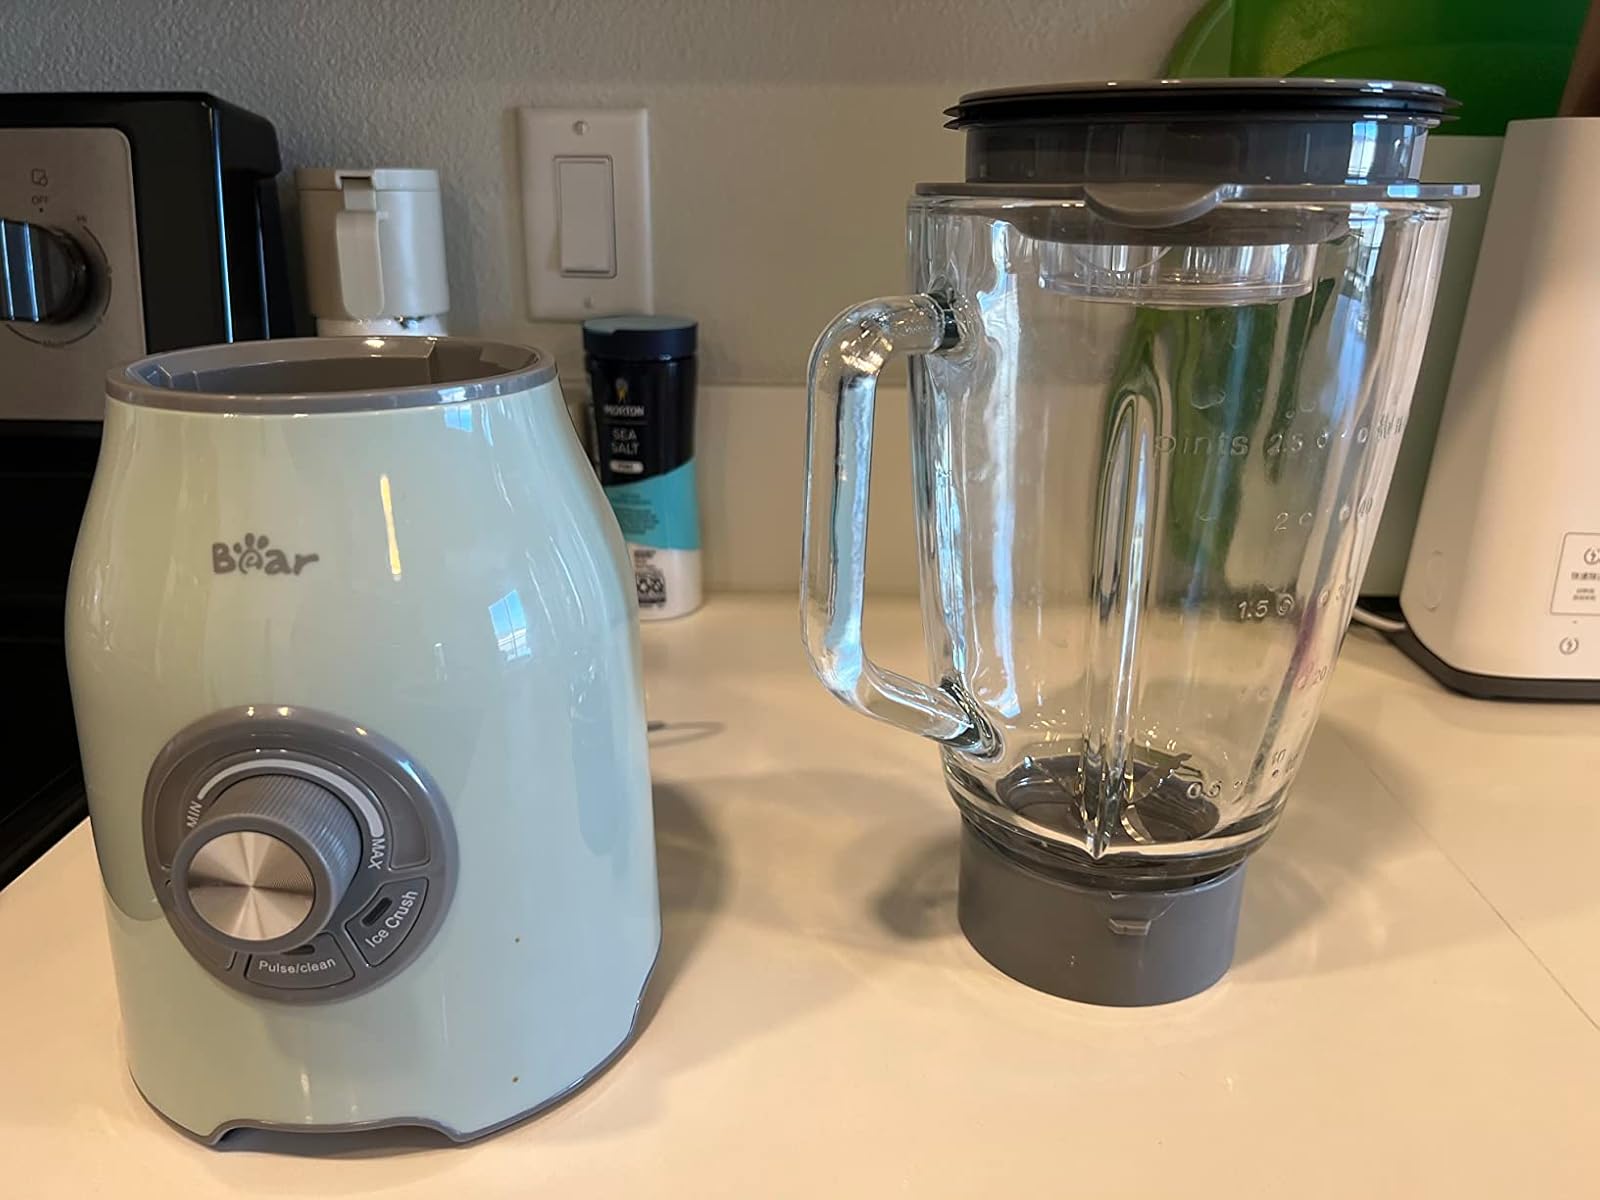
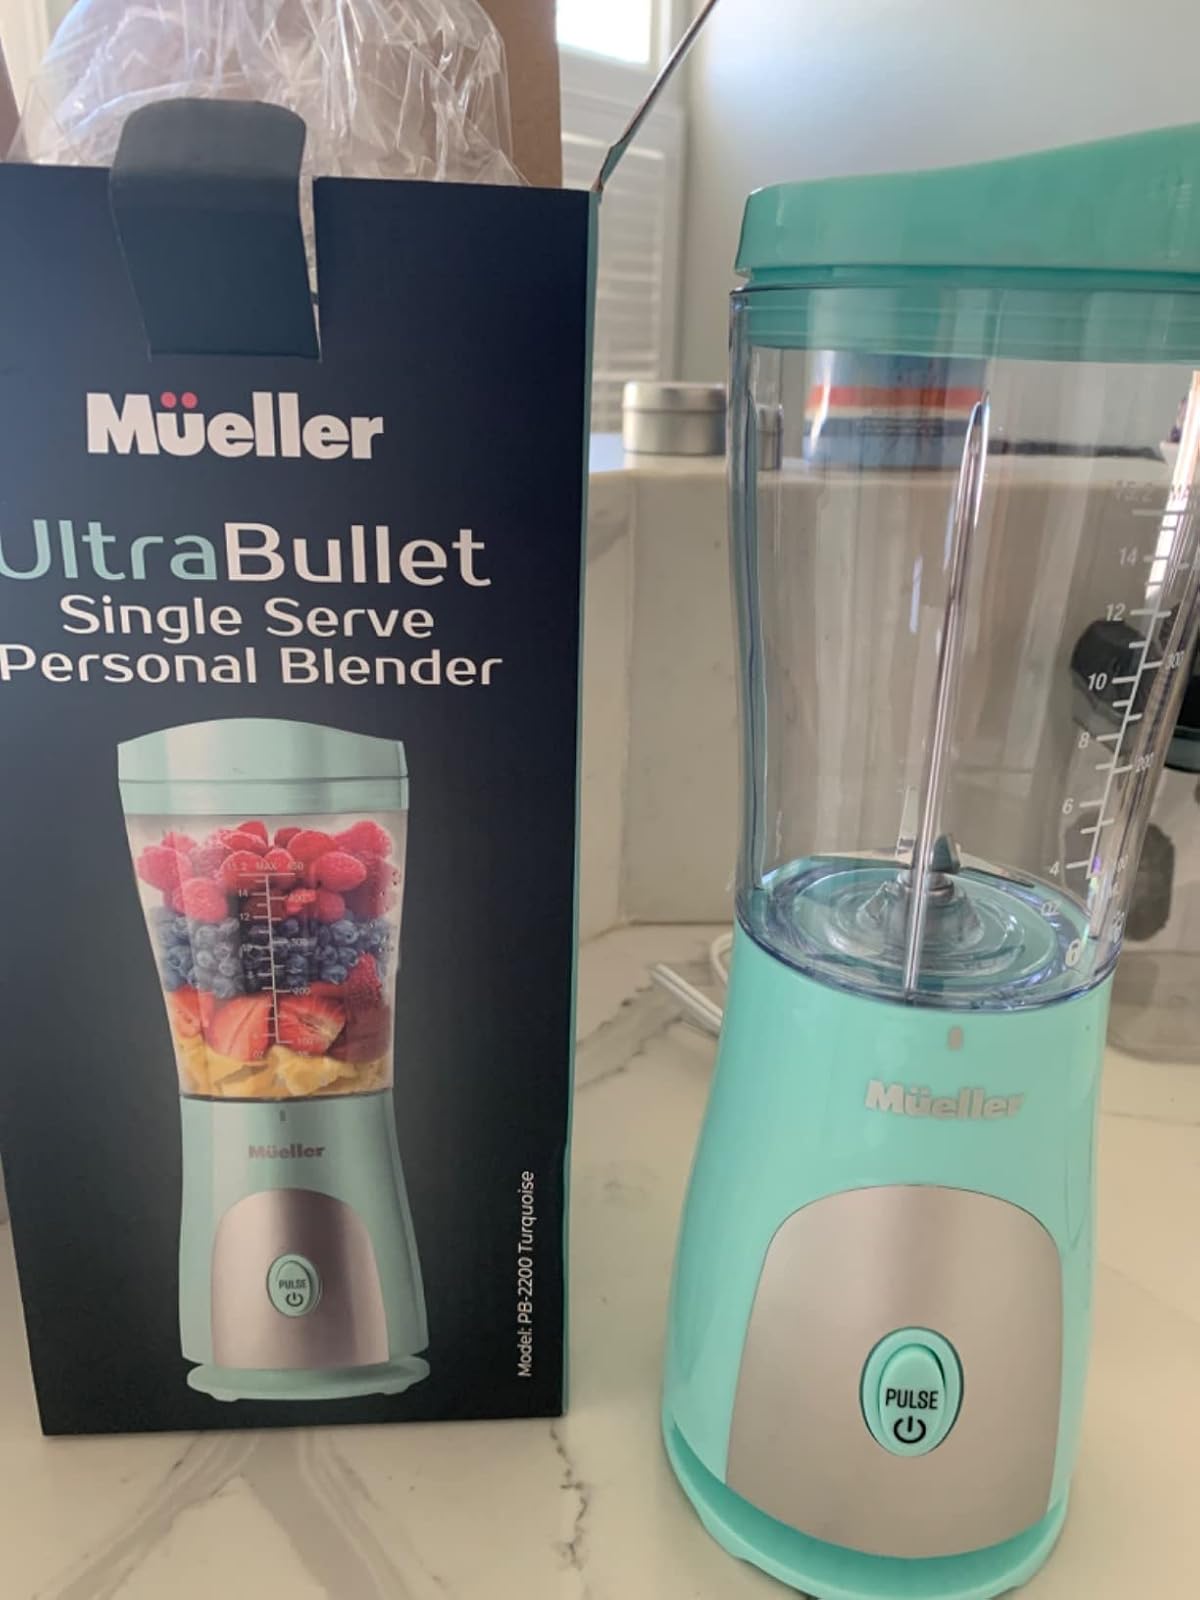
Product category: items_blender
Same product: no